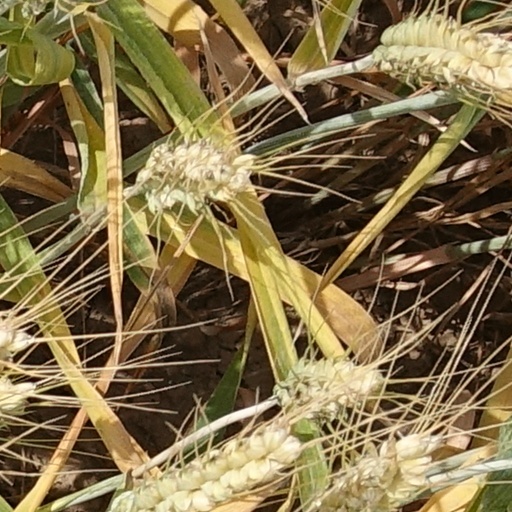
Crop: wheat